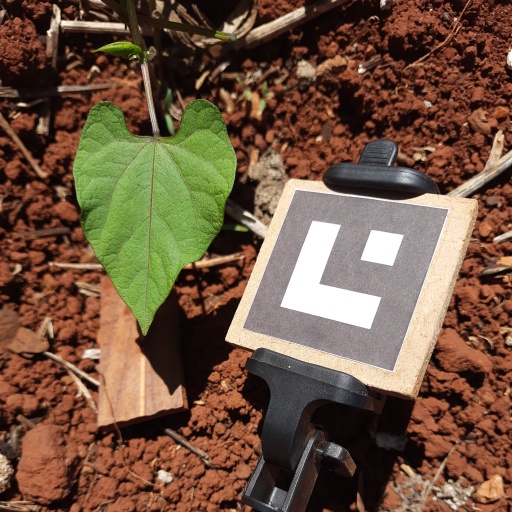
Observations: wavy surface, no eating holes, under sunlight